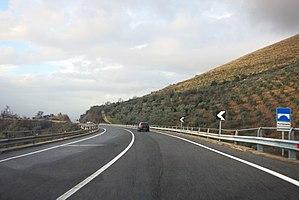
La route nationale 4 relie Rome à Porto d'Ascoli en passant par Rieti et Ascoli Piceno.